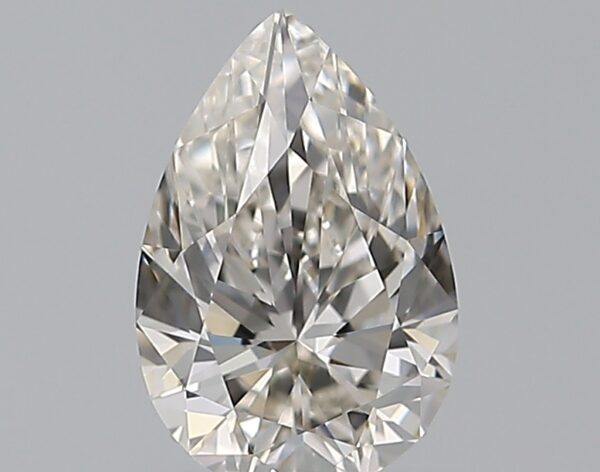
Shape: pear
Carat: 0.7
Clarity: IF
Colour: I
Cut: EX
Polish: EX
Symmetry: EX
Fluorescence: N
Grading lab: GIA
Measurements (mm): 7.6 x 5.03 x 3.1